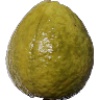
Label: guava